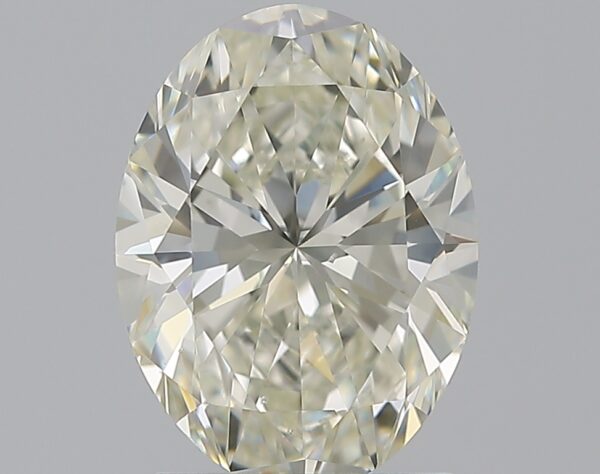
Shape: oval
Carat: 1.91
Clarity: VS2
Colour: K
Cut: EX
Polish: EX
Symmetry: VG
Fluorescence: F
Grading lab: GIA
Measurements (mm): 9.44 x 7.02 x 4.45